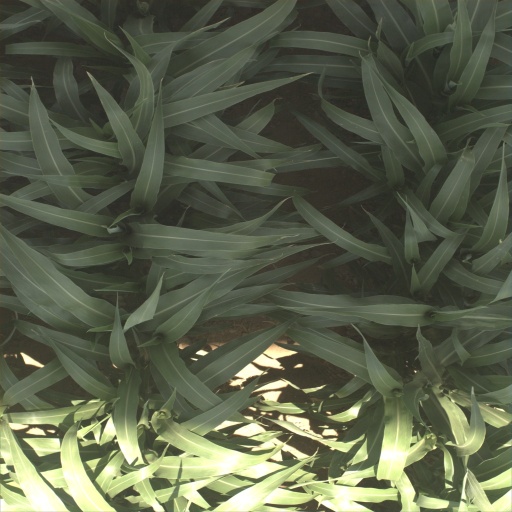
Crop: sorghum